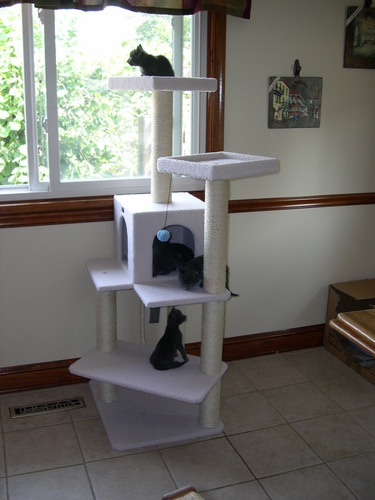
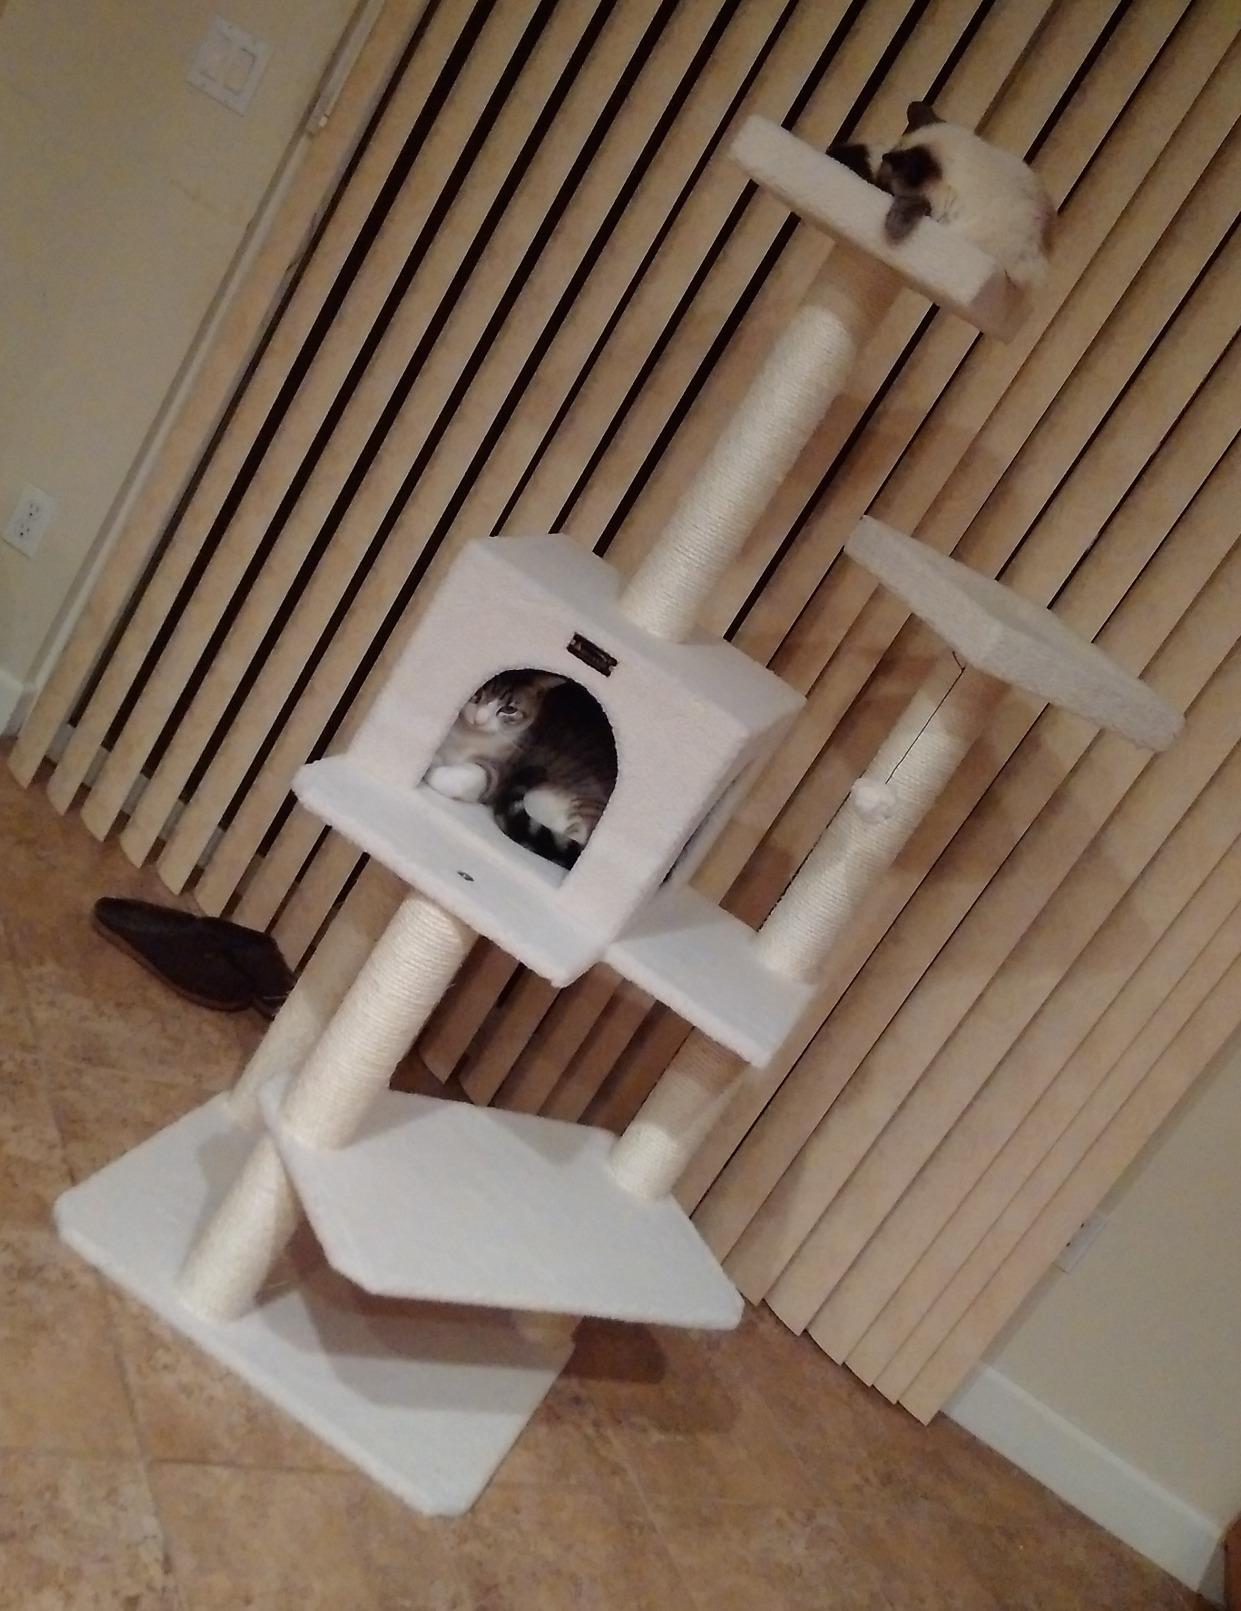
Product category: items_cat tree
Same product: yes